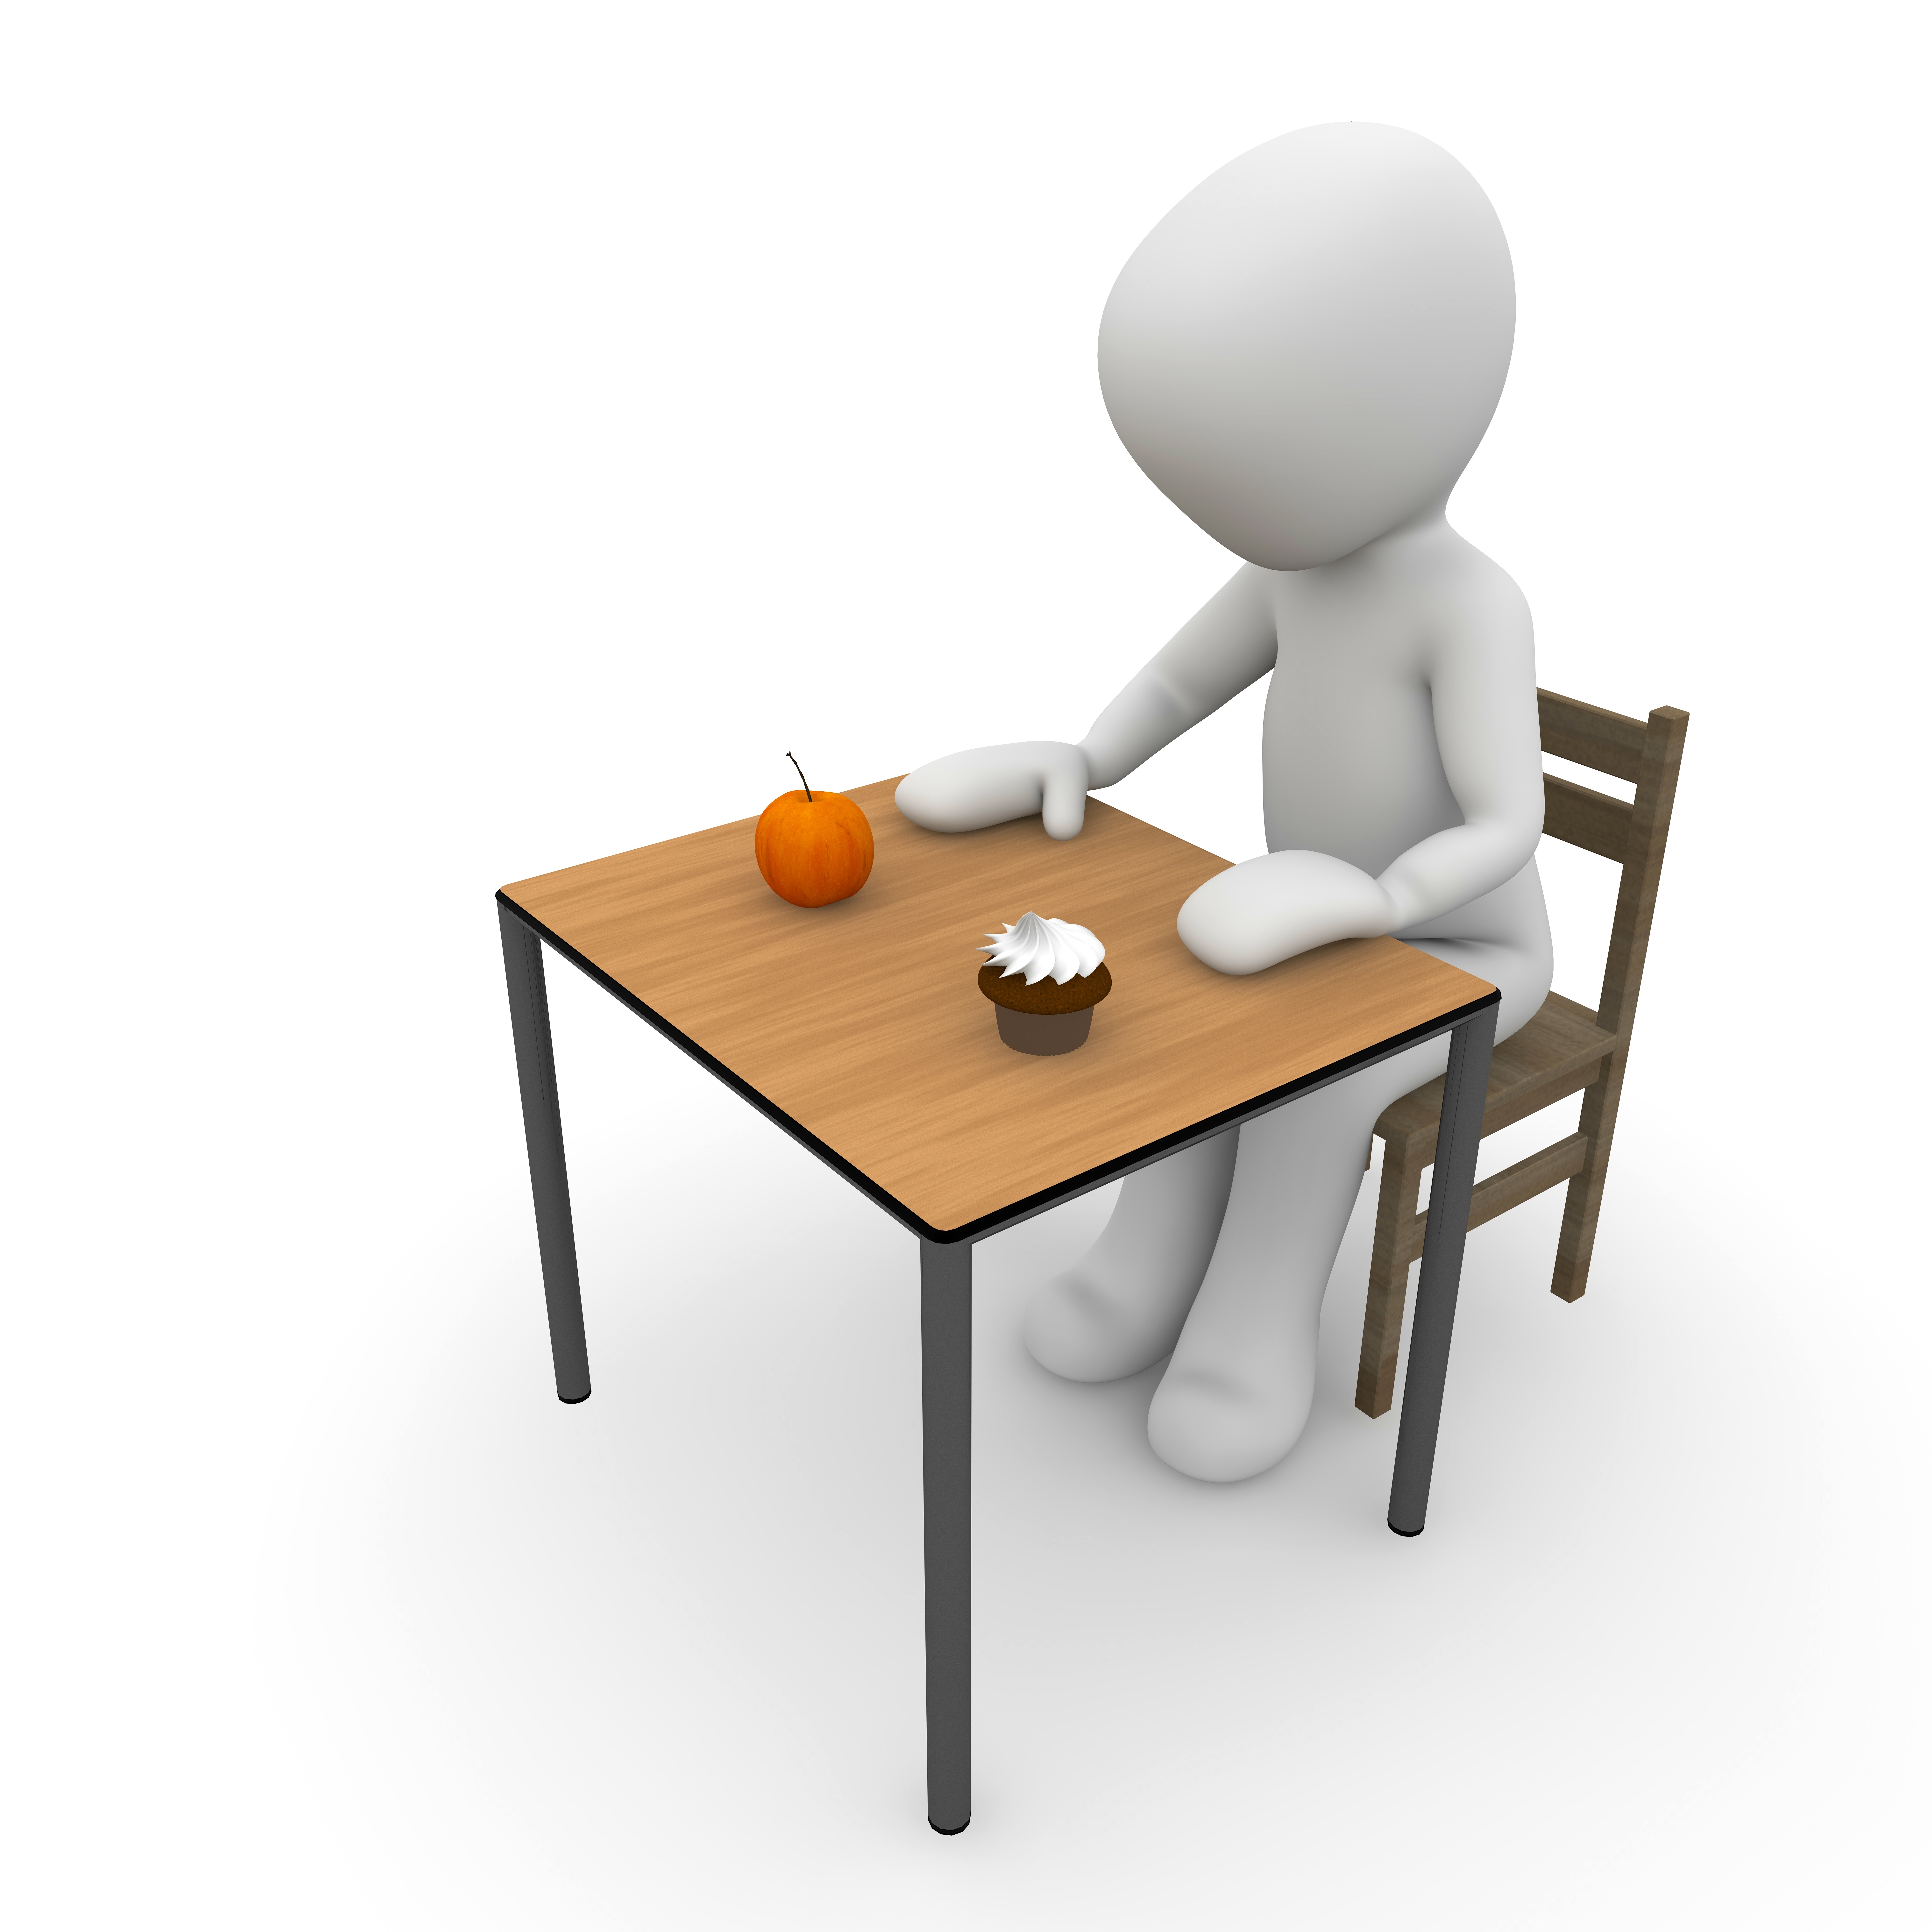
desk, apple, table, fruit, sweet, chair, ripe, young, green, clean, furniture, breakfast, healthy, eat, lunch, smile, calories, happy, nutrition, tasty, vegan, vegetarian, skin, beauty, soft, purity, armrest, diet, vitamins, frisch, of course, attractive, bless you, friendly, organic, positive, well being